Slovenian cuisine

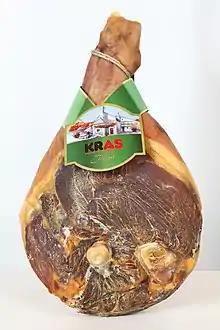
Prosciutto from Karst

, 24 Slovenian foods and food products are protected at the European level: